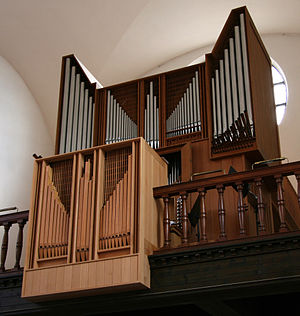
Samuels Kirke / Interiør / Orgel
Samuels Kirke var en kirke i Thorsgade på Nørrebro i Københavns Kommune. Det blev i 2013 besluttet, at kirken skulle lukkes sammen med syv andre københavnske kirker. Sidste kirkelige handling var afslutningsgudstjenesten d. 2 juni 2013. Sidenhen er bygningen blevet bygget om og rummer nu ungdomsboliger under navnet Samuels Hus.